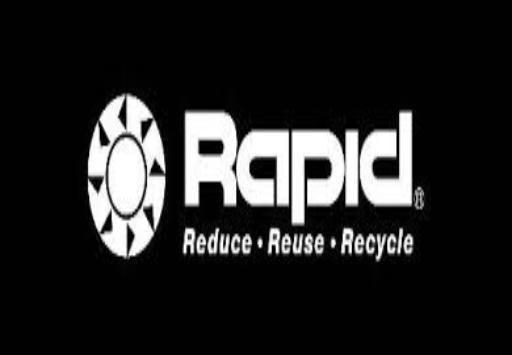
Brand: Black Rapid
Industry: Others